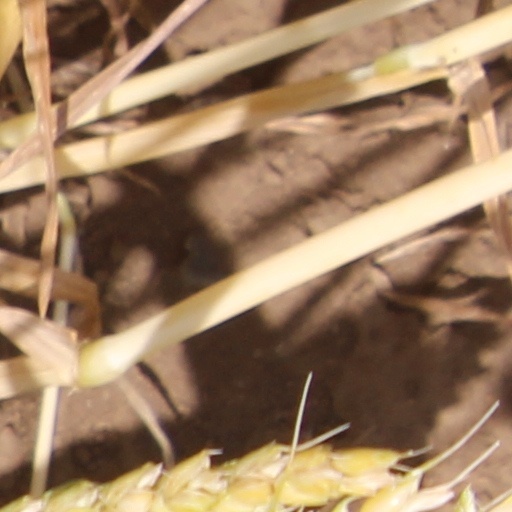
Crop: wheat